Cloch

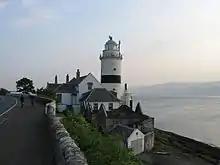
Cloch Point light from the north, looking towards Innellan

Cloch or Cloch Point is a point on the east coast of the Firth of Clyde, Inverclyde, Scotland. There has been a lighthouse on the point since 1797 to warn ships of The Gantocks, a shipping hazard in the Firth. Later circa 1886, a navigation beacon was constructed on the Gantocks rocks.